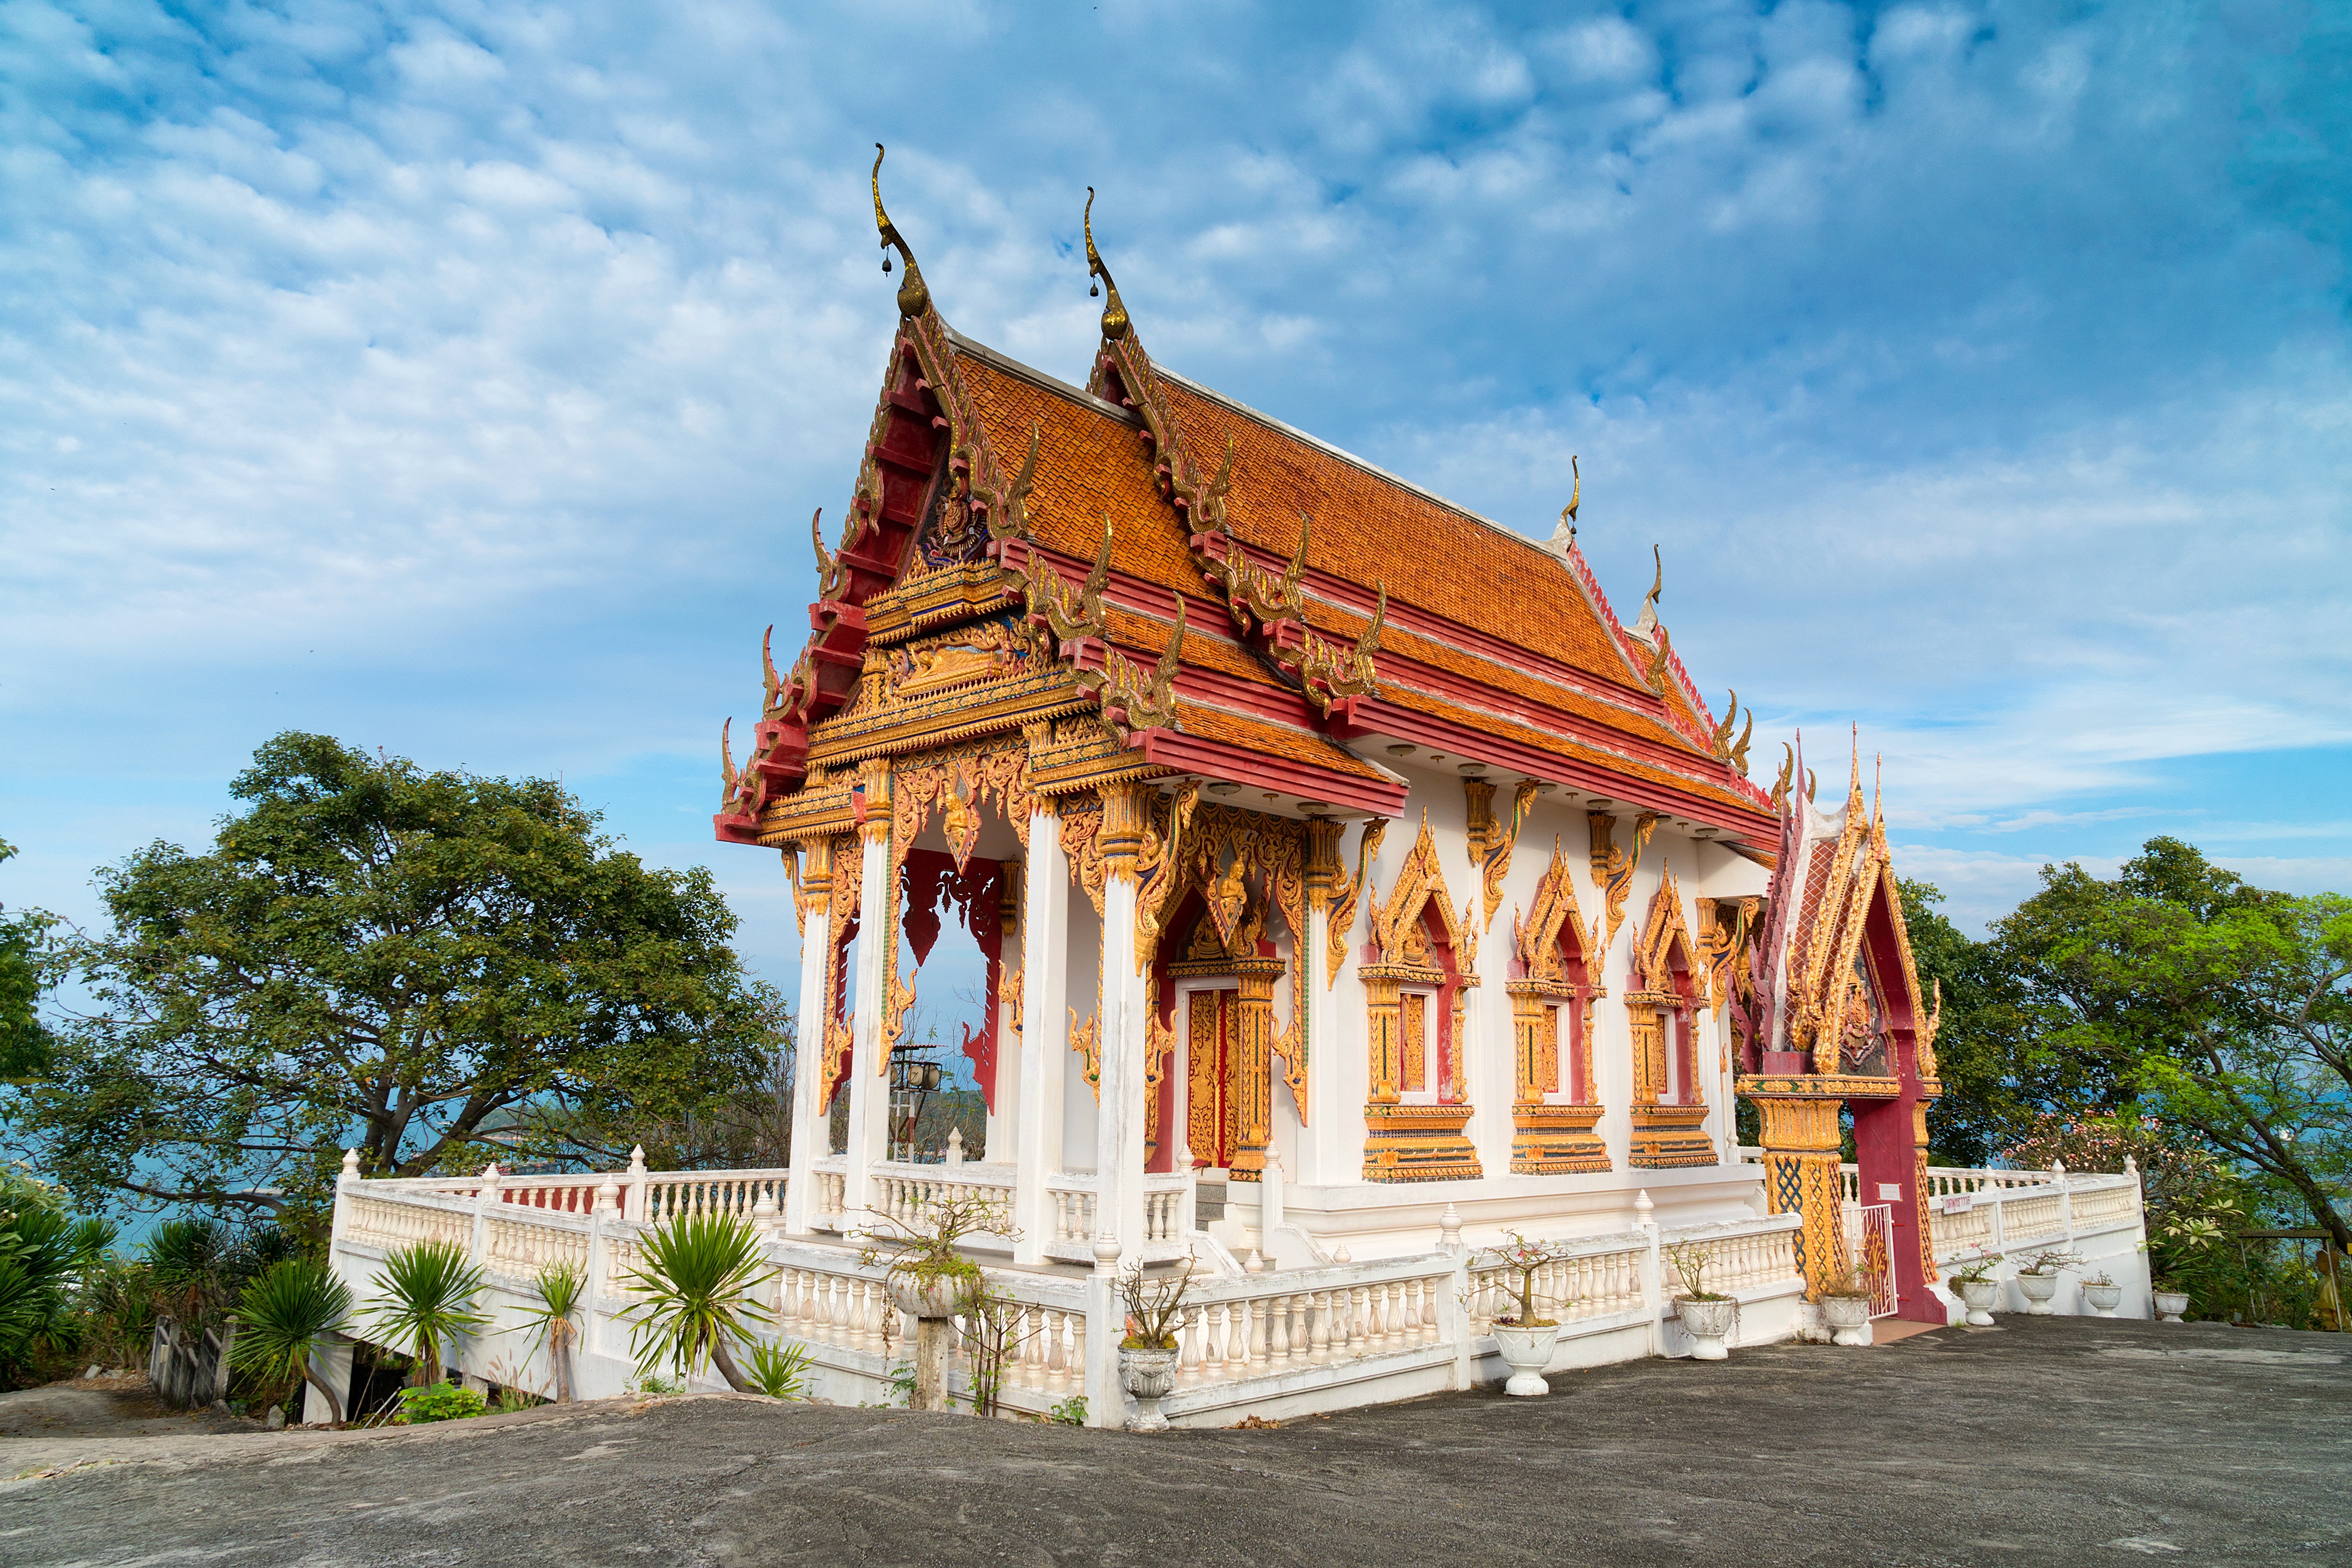
architecture, sky, white, house, building, palace, travel, construction, symbol, buddhism, religion, asia, landmark, chapel, exterior, tourism, place of worship, thailand, trees, religious, clouds, gold, design, temple, shrine, wide, angle, culture, beautiful, worship, holy, chinese architecture, oriental, thai, traditional, wat, east, hindu temple, historic site